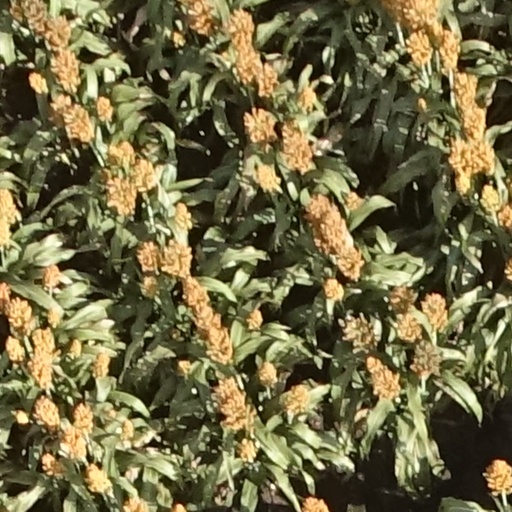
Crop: sorghum